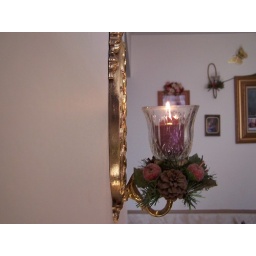
My candle in the mirror pictures. Using Reflective shots. A small red candle in a glass hung on a wall.